Anta (architecture)

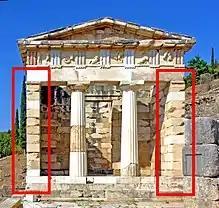
The Athenian Treasury in Delphi with two antae framing a set of two columns

An anta (pl. antæ, antae, or antas; Latin, possibly from "ante", "before" or "in front of"), or sometimes parastas (pl. parastades), is a term in classical architecture describing the posts or pillars on either side of a doorway or entrance of a Greek temple – the slightly projecting piers which terminate the side walls (of the naos).